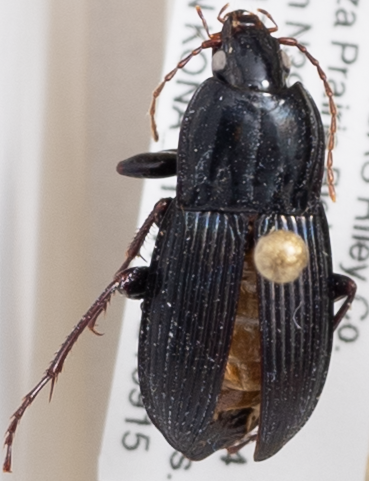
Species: Pterostichus permundus
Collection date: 2021-09-15
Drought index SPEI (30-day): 0.39
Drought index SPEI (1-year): -0.24
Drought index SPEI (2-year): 0.072